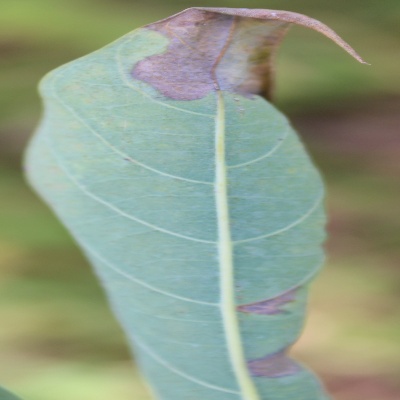
Crop: Cassava
Condition: bacterial blight